Fernando Cavenaghi

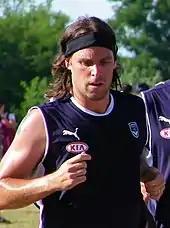
Cavenaghi training with Bordeaux

On 22 January 2007, Cavenaghi was sold to French club Bordeaux. He signed a four-and-a-half-year deal for a €7 million fee. Through an Italian passport earned by his ancestry, he could work freely in the European Union. On 3 February he played his first Ligue 1 match against Nice. In his first season, Bordeaux won the Coupe de la Ligue with a 1–0 win over Lyon in the final, with Cavenaghi an unused substitute. During the 2007–08 season he scored 22 goals in 35 appearances for Bordeaux.